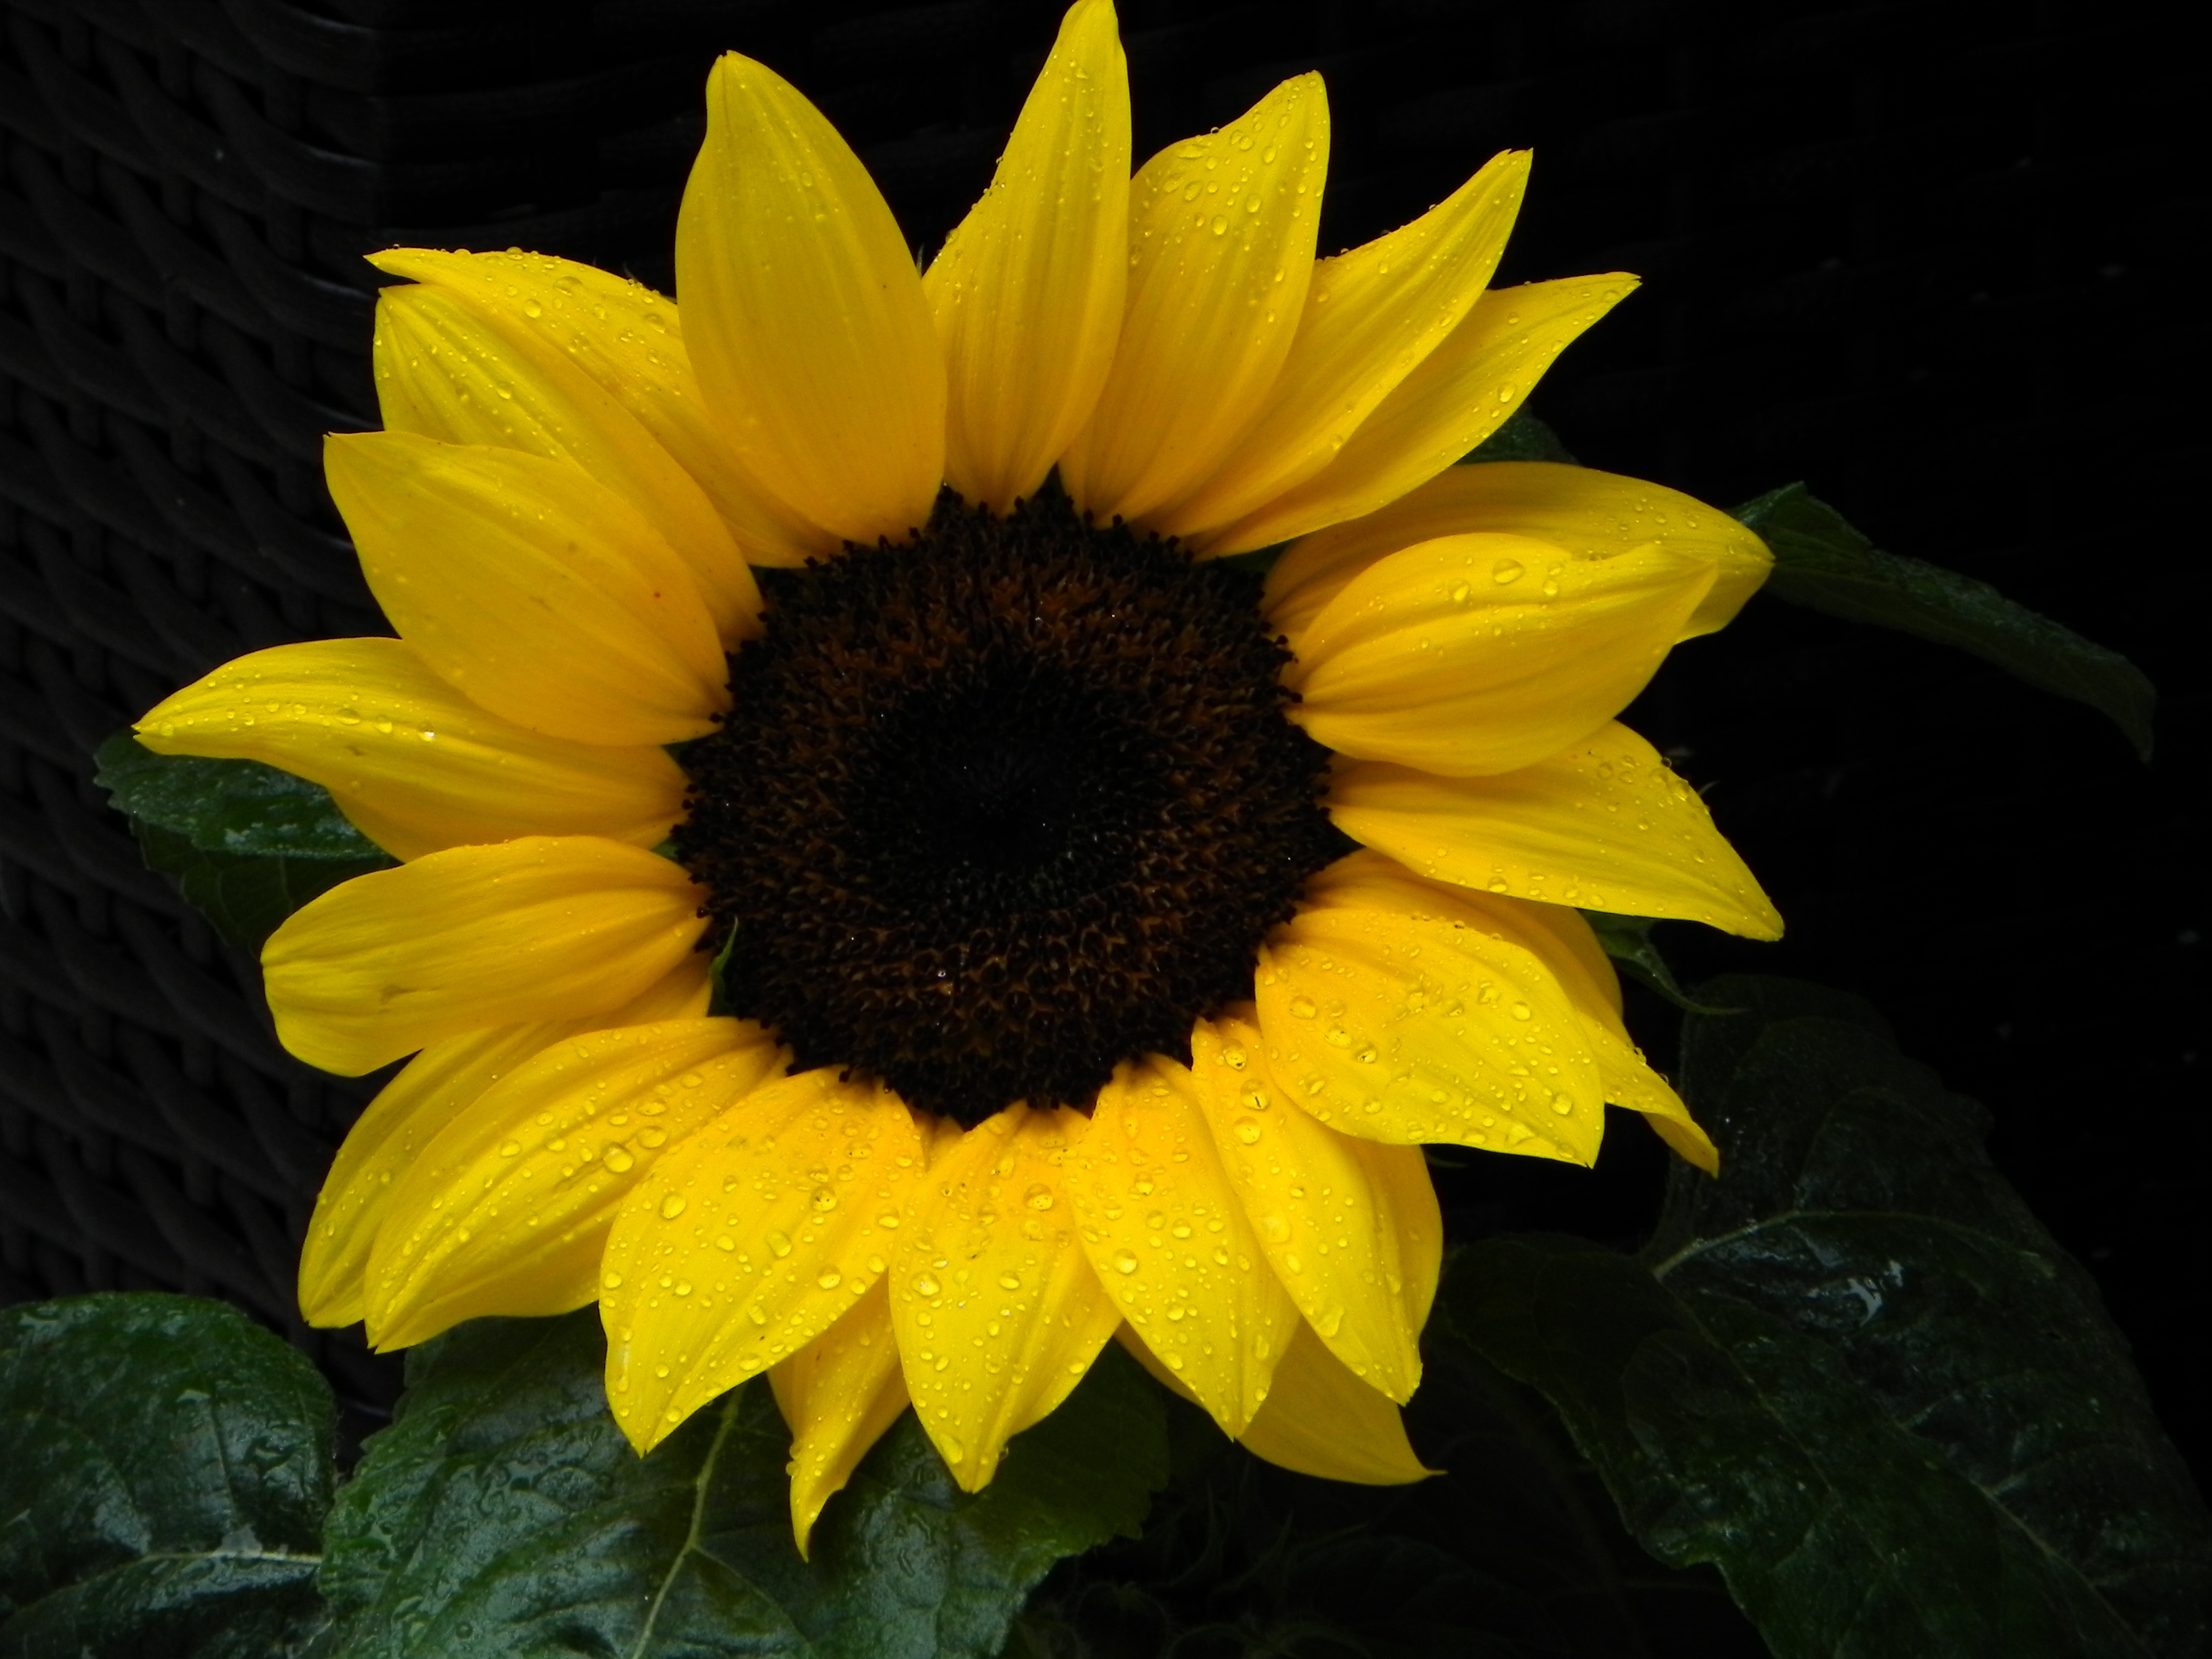
nature, blossom, plant, sun, flower, petal, bloom, summer, colorful, yellow, close, flora, sunflower, bright, sun flower, macro photography, flowering plant, daisy family, sunflower seed, plant stem, land plant